Economy of Madrid

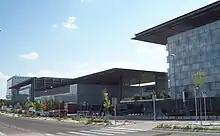
Telefónica district in Madrid

Banks based in Madrid, both clearing banks and savings banks, carry out 72% of the banking activity in Spain. After many recent amalgamations the largest banking groups with an important presence in Madrid are BSCH (Banco de Santander y Central Hispano) and BBVA (Banco Bilbao Vizcaya Argentaria). The Spanish central bank, Bank of Spain, has existed in Madrid since 1782. Stocks & shares, bond markets, insurance, and pension funds are other important forms of financial institution operating in the city.